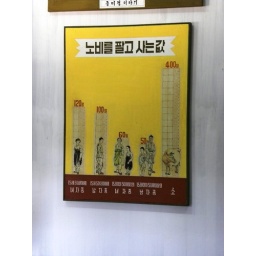
View of sign showing the value of people relative to a cow in the past in North Korean society.